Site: brandenburg
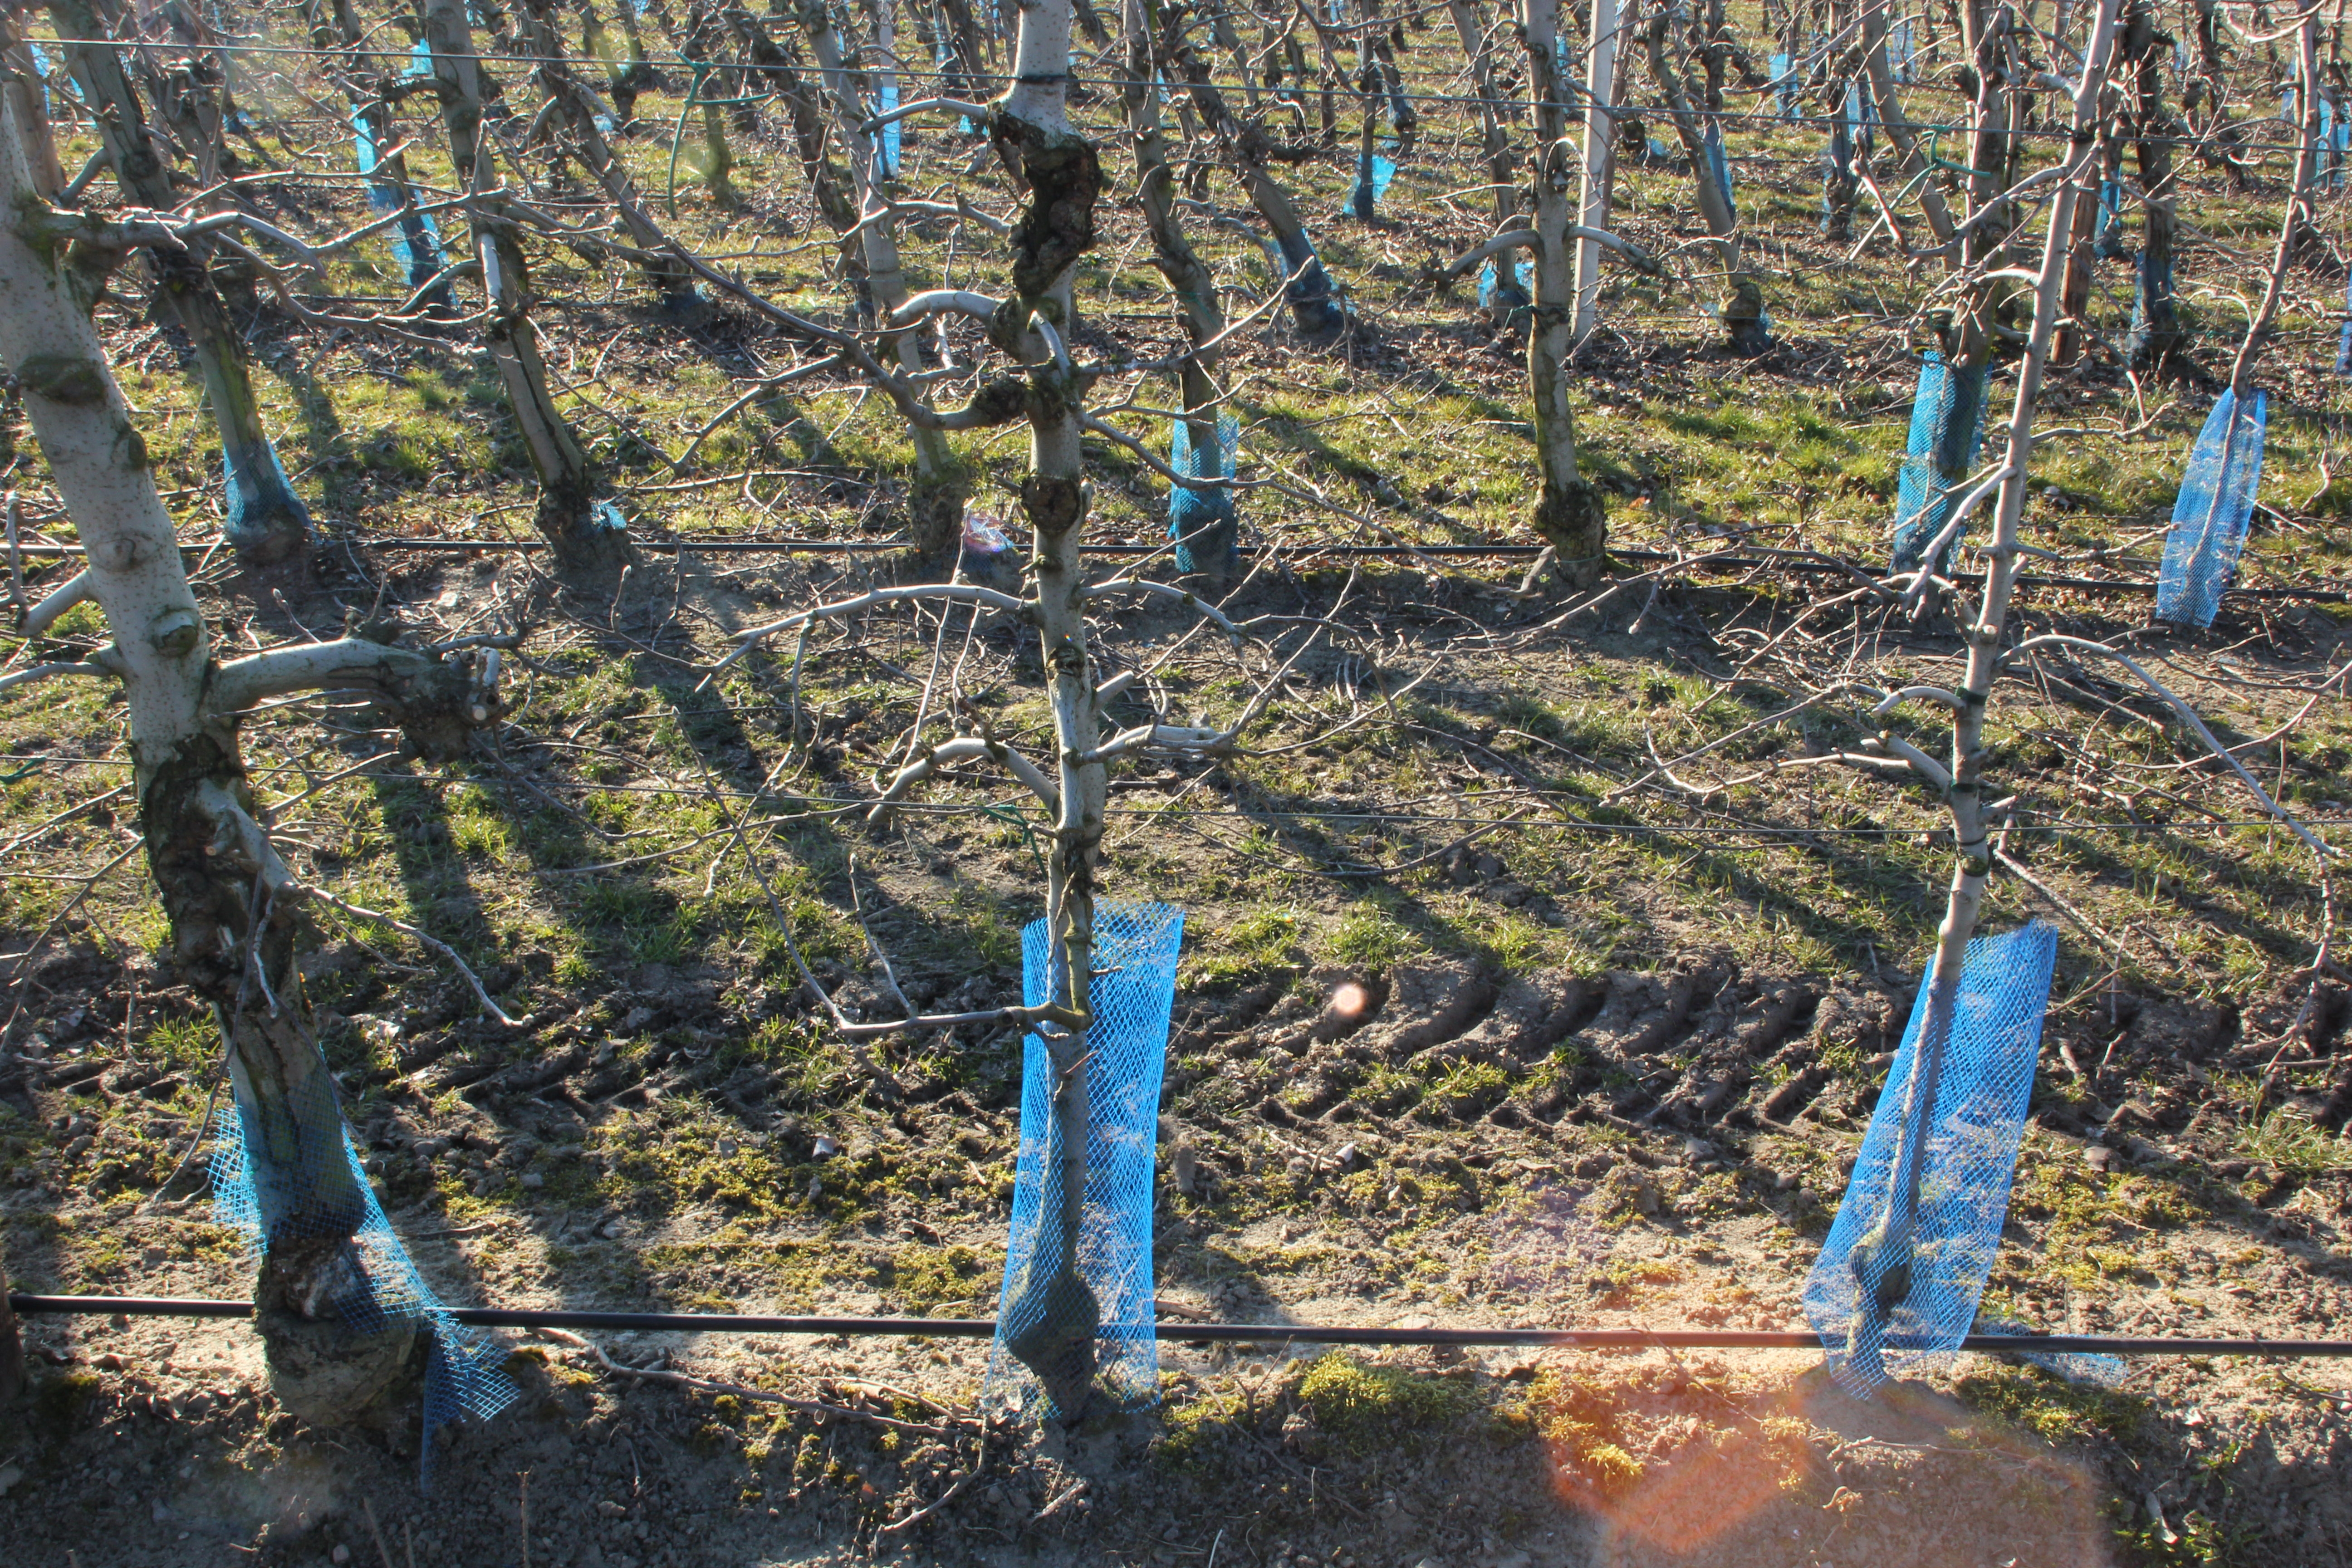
Growth stage (BBCH 03): Bud development